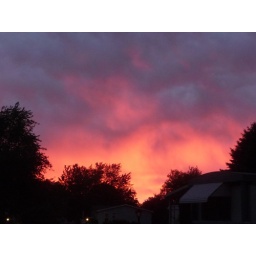
I've never seen the sky so bright orange in color. The camera had a hard time focusing.